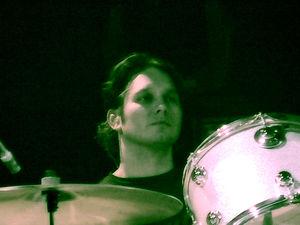
Jonny Quinn, né le 26 février 1972 à Bangor en Irlande du Nord, est le batteur du groupe Snow Patrol.